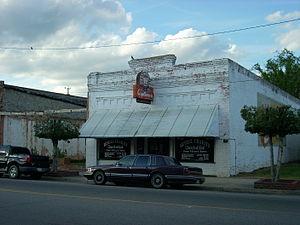
Rowland est une ville américaine située dans le comté de Robeson dans l'État de Caroline du Nord. En 2010, sa population était de 1 037 habitants.